Semantron

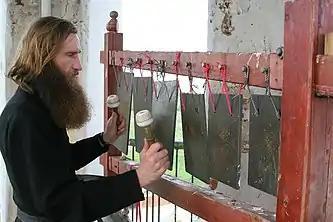
A Russian monk playing a semantron

The semantron is a percussion instrument used in Eastern, Oriental Orthodox and Eastern Catholic monasteries to summon the monastics to prayer or at the start of a procession.